Epicyclic gearing

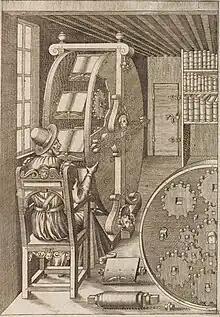
Bookwheel, from Agostino Ramelli's "Le diverse et artifiose machine", 1588

Epicyclic gearing is also available which consists of a sun, a carrier, and two planets which mesh with each other. One planet meshes with the sun gear, while the second planet meshes with the ring gear. For this case, when the carrier is fixed, the ring gear rotates in the same direction as the sun gear, thus providing a reversal in direction compared to standard epicyclic gearing.